Tsun-ying Wong

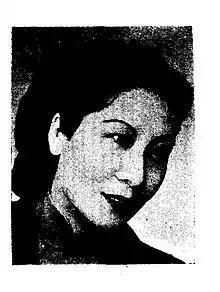
Wong in 1953

Tsun-ying Wong (1908 – 2 December 1960) was a Chinese academic and politician. She was among the first group of women elected to the Legislative Yuan in 1948.